Space Mountain (Disneyland)

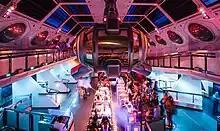
Loading Station

The ride begins in the loading station where guests board the trains. The station is designed to resemble a hangar and contains a full sized starship suspended directly over the load area. The original version of the hangar ship was modeled after the starship from the film "". In 2005, the starship was altered to a more science-fantasy design. Once the trains are loaded, they move forward to a holding area, where a lap bar check is made and so the train may wait its turn to start the circuit. When the rocket is released, the red strobe lights surrounding the train flash and it makes a right turn, before climbing the first lift hill. At the top, two strobe lights flash on and the rockets enter a tunnel of flashing blue lights to signify the transfer of power to the trains. Leaving the tunnel, the train then climbs the second lift hill, a long tunnel filled with screens. As the trains begin their climb, red beams stretch along the screens and spin as a galaxy is seen swirling at the very top of the tunnel. As the trains crest the lift, the galaxy swirls up and vanishes. The music climaxes as the trains emerge into the main part of the ride, the inside of the dome. Trains make a U-turn before ascending one more small lift hill. A countdown begins as the vehicles crest the hill and the rockets are sent into a high-speed ride through the dome. The ride consists of many turns and small dips with the illusion of speed given by the fact that the track is barely visible to the riders. The ride approaches the end by plunging in a series of tight right hand turns, gradually picking up speed. With a sudden left turn, the trains enter the re-entry tunnel with many colorful stars flying towards them and two flashes of light as the onride photo is taken. The trains hit the final brake run and make a final right U-turn back into the station.